Edel-Mega Records

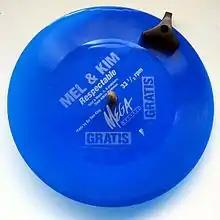
A single released by MEGA Records

Mega Records was a Danish record label established in 1983. It was renamed Edel-Mega Records when it was acquired by Edel Music in 2001. The catalogue of Mega Records is now managed by Playground Music Scandinavia, which was spun off from Edel in 2010.